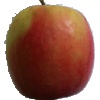
Label: apple_pink_lady